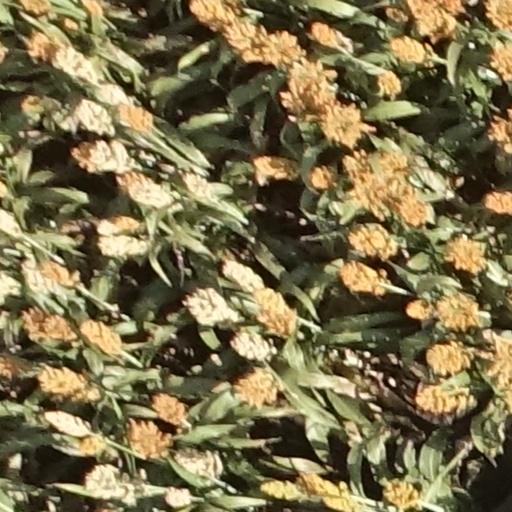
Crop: sorghum